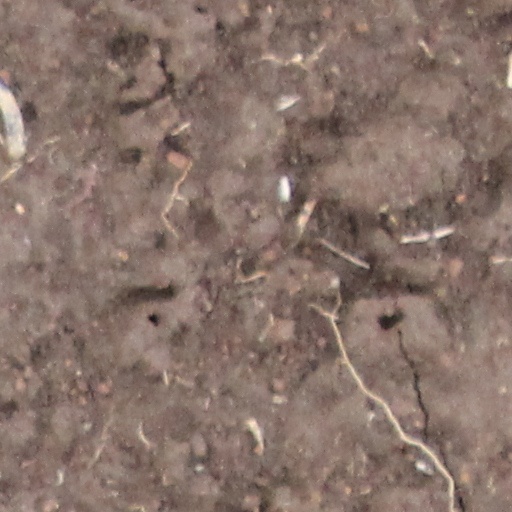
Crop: wheat